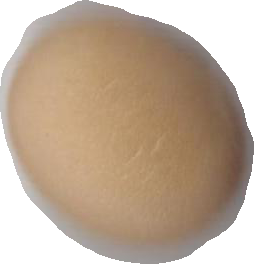
Variety: Anjasmoro